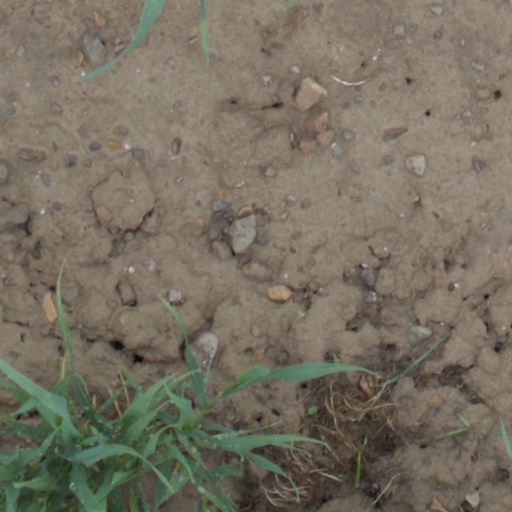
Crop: wheat